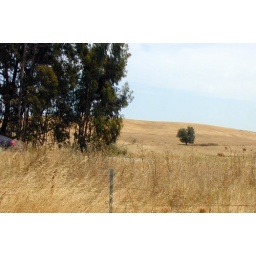
Shot from car 6/226/06 near Craig & Chaliya's house